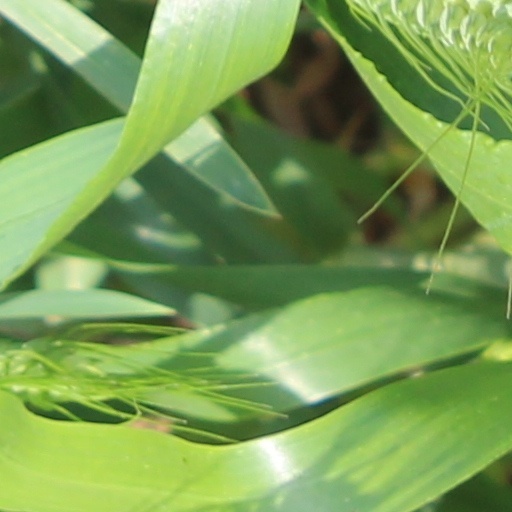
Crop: wheat